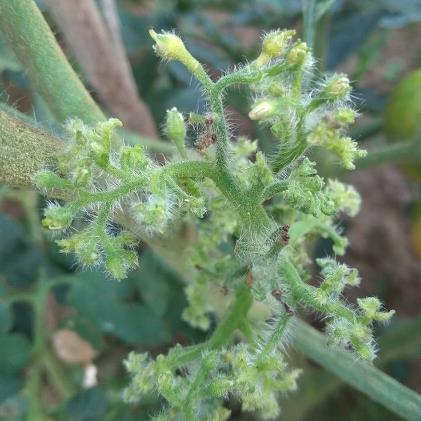
Crop: Tomato
Condition: virosis-d